Characterization (materials science)

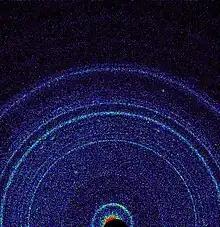
First X-ray diffraction view of Martian soil - CheMin analysis reveals feldspar, pyroxenes, olivine and more (Curiosity rover at "Rocknest", October 17, 2012).

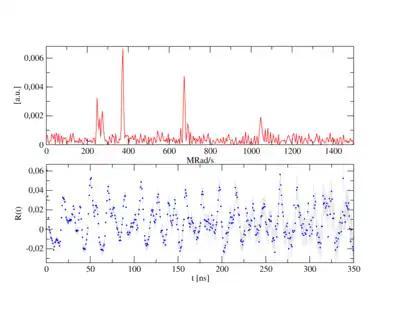

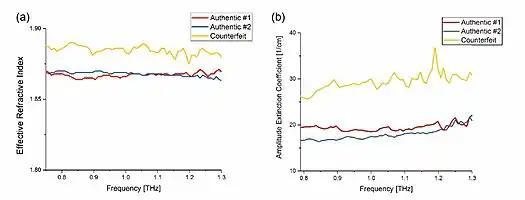
(a) effective refractive indexes and (b) absorption coefficients of integrated circuits obtained via terahertz spectroscopy

A huge range of techniques are used to characterize various macroscopic properties of materials, including: